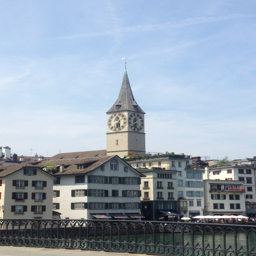
the clock tower of church .